Question: Please indicate a possible affordance area of the bench that can be used for sitting.
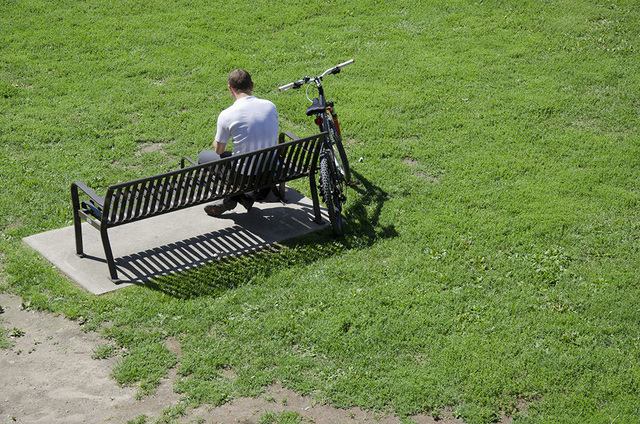
Answer: [79.5, 144.5, 326.5, 223.5]